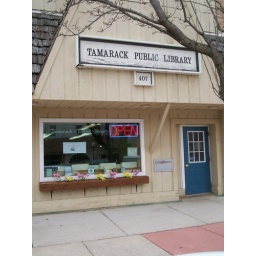
This small store-front building is falling down around the book shelves so the new library is anxiously awaited